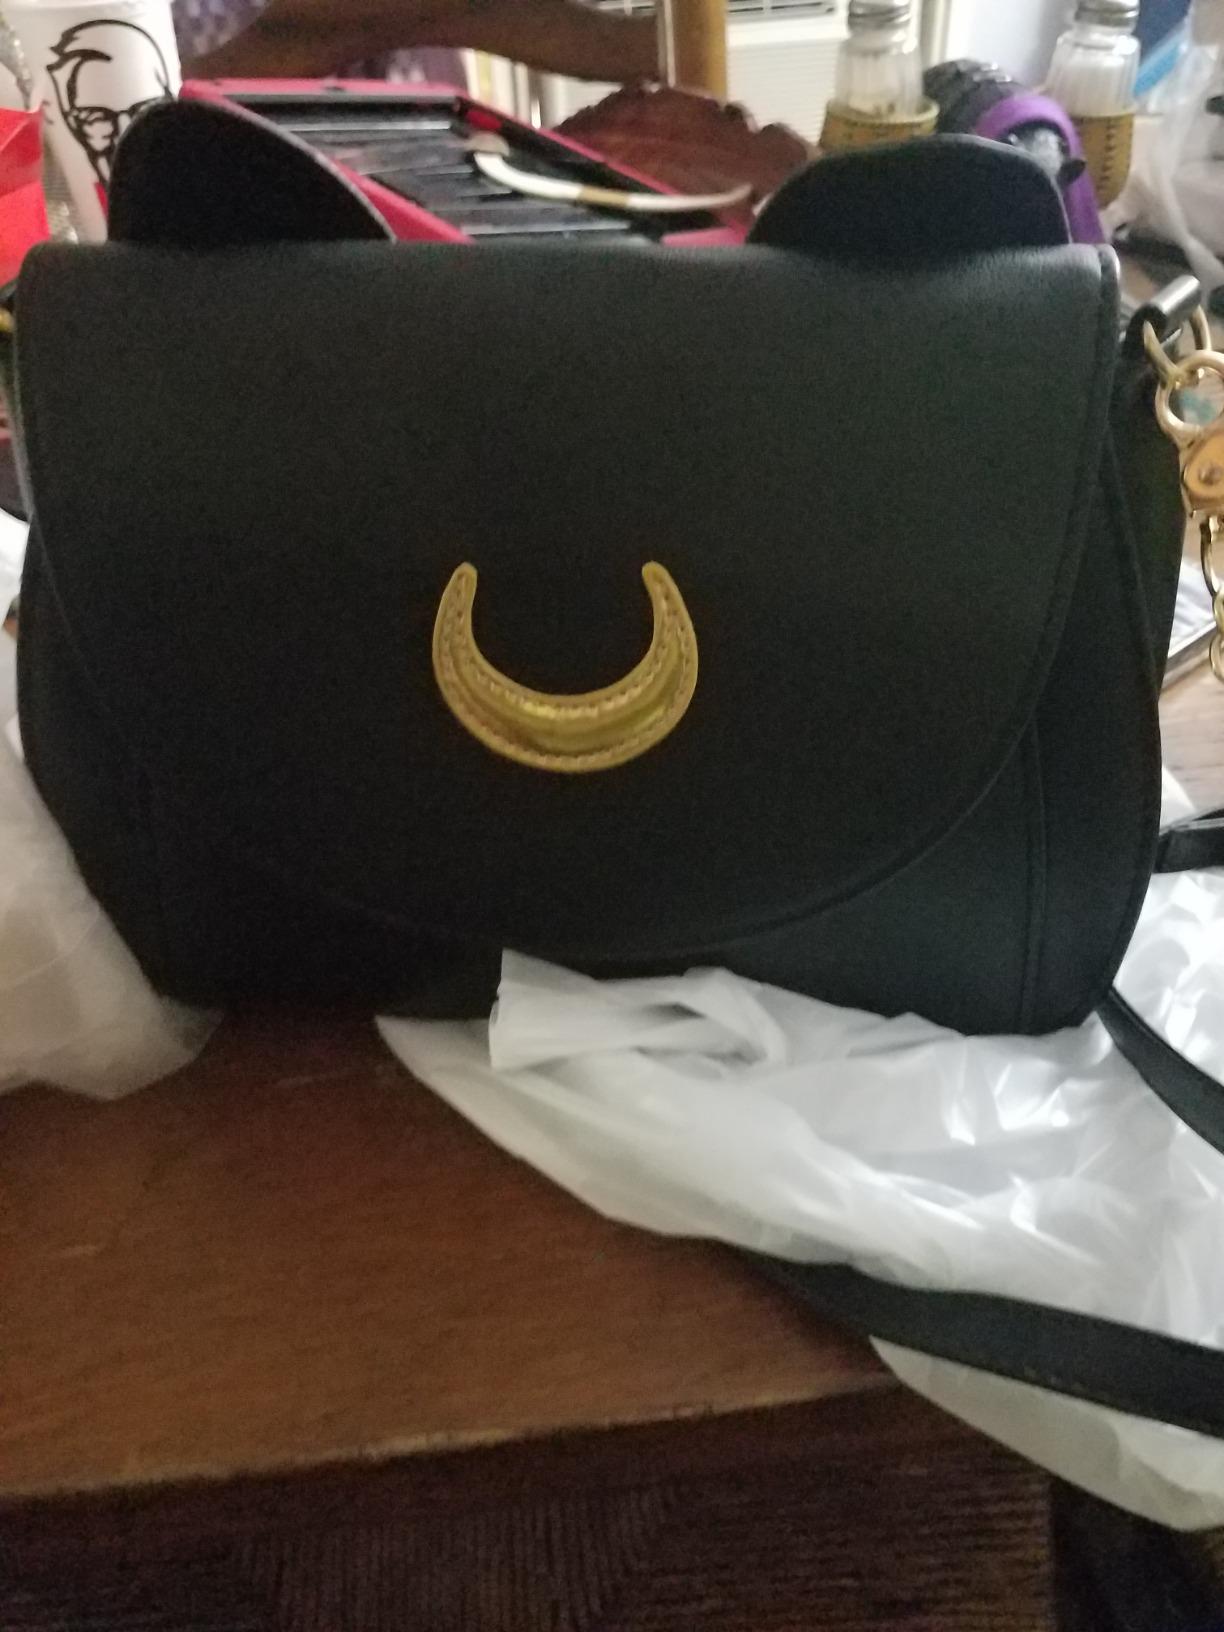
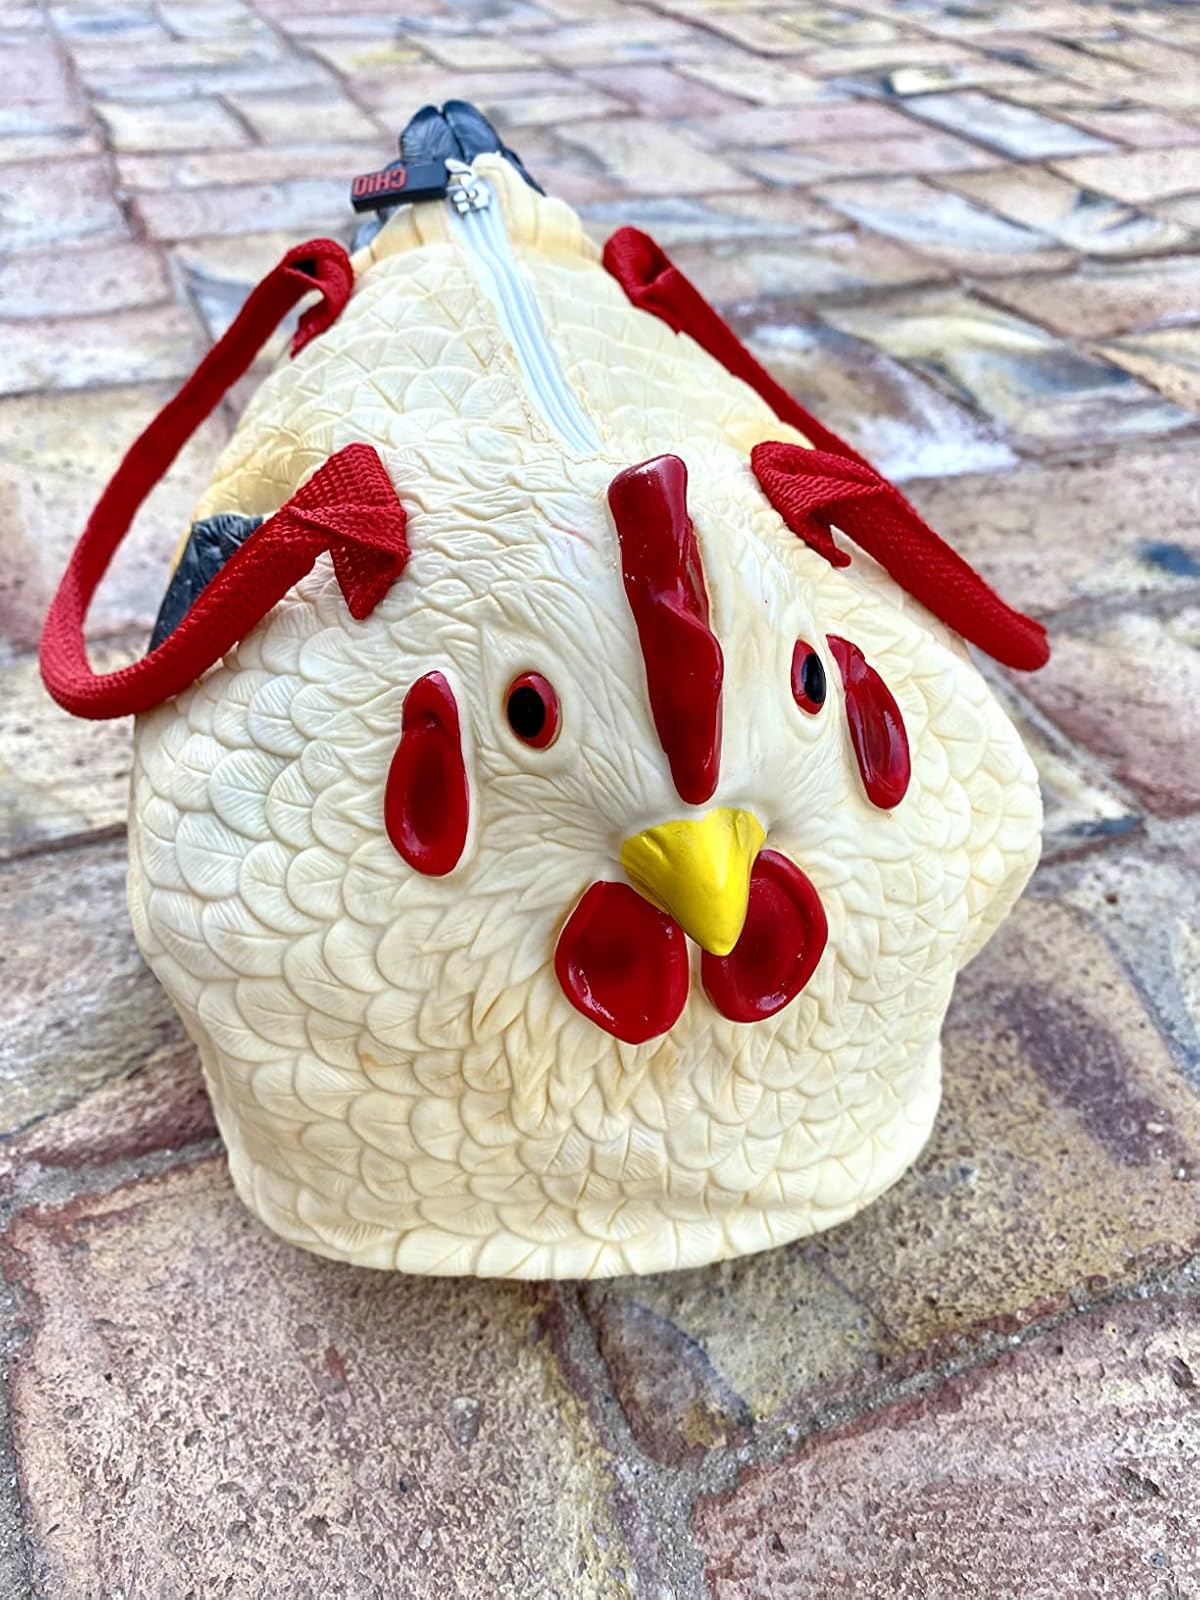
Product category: accessories_handbag
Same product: no